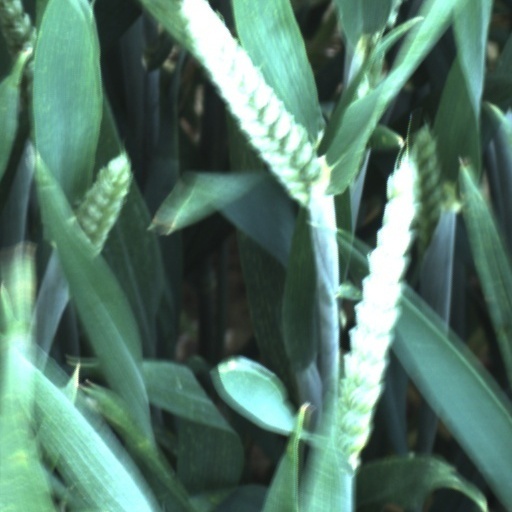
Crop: wheat